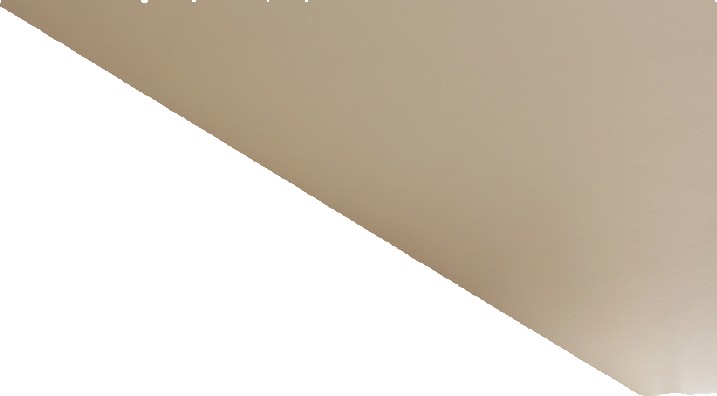
Surface category: ceiling